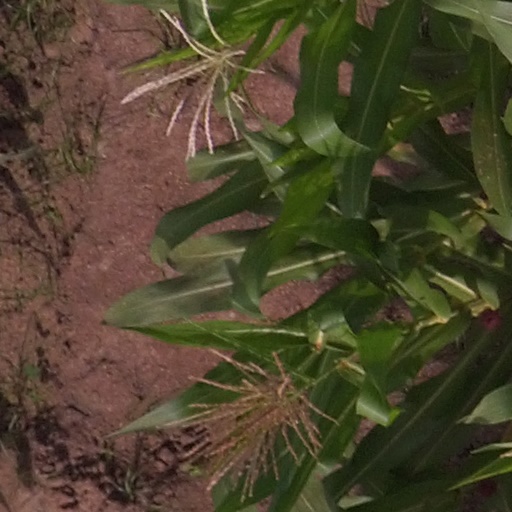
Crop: maize; corn